List of Katyn massacre memorials

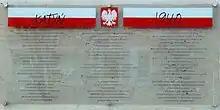
Katyn memorial plaque Budapest

In front of in Vienna, Austria, there is a monument both to Katyn and Smolensk Polish tragedies.